Harwell computer

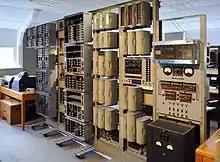
The Harwell Dekatron computer under restoration at the British National Museum of Computing, Bletchley Park, March 2010

In 1957, at the end of its life at Harwell, the Oxford Mathematical Institute ran a competition to award it to the college that could produce the best case for its future use. The competition was the idea of John Hammersley, who had worked at AERE previously. The competition was won by the Wolverhampton and Staffordshire Technical College (which later became Wolverhampton University) where it was used to teach computing until 1973. The computer was renamed as the WITCH, the Wolverhampton Instrument for Teaching Computing from Harwell.